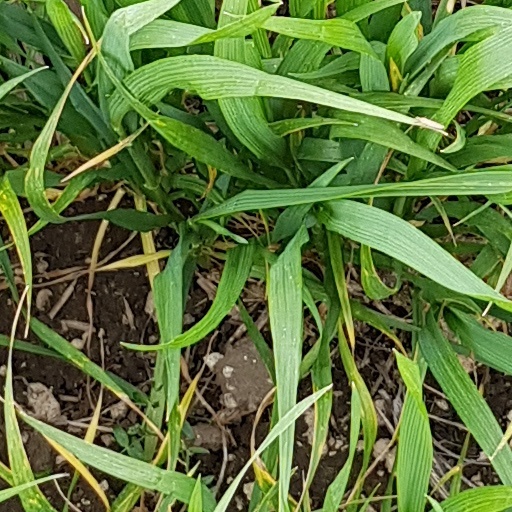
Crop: wheat